Valentino Mazzola

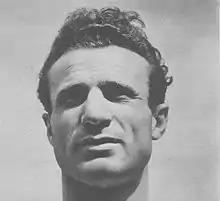
A head shot of Mazzola in the 1940s

Although he started working at a young age, Mazzola continued to cultivate his passion for football; he was the leader of Tresoldi, the team of Cassano d'Adda, who observed him playing in the fields and introduced him to their youth team in 1934. He briefly moved to Fara d'Adda and then returned to Tresoldi. He played as a centre midfielder and right-sided midfielder, even though he was already a multi-purpose player. He participated in his first season with Tresoldi in 1935–36, and the following year he played for the first team, earning 10 lire per game.